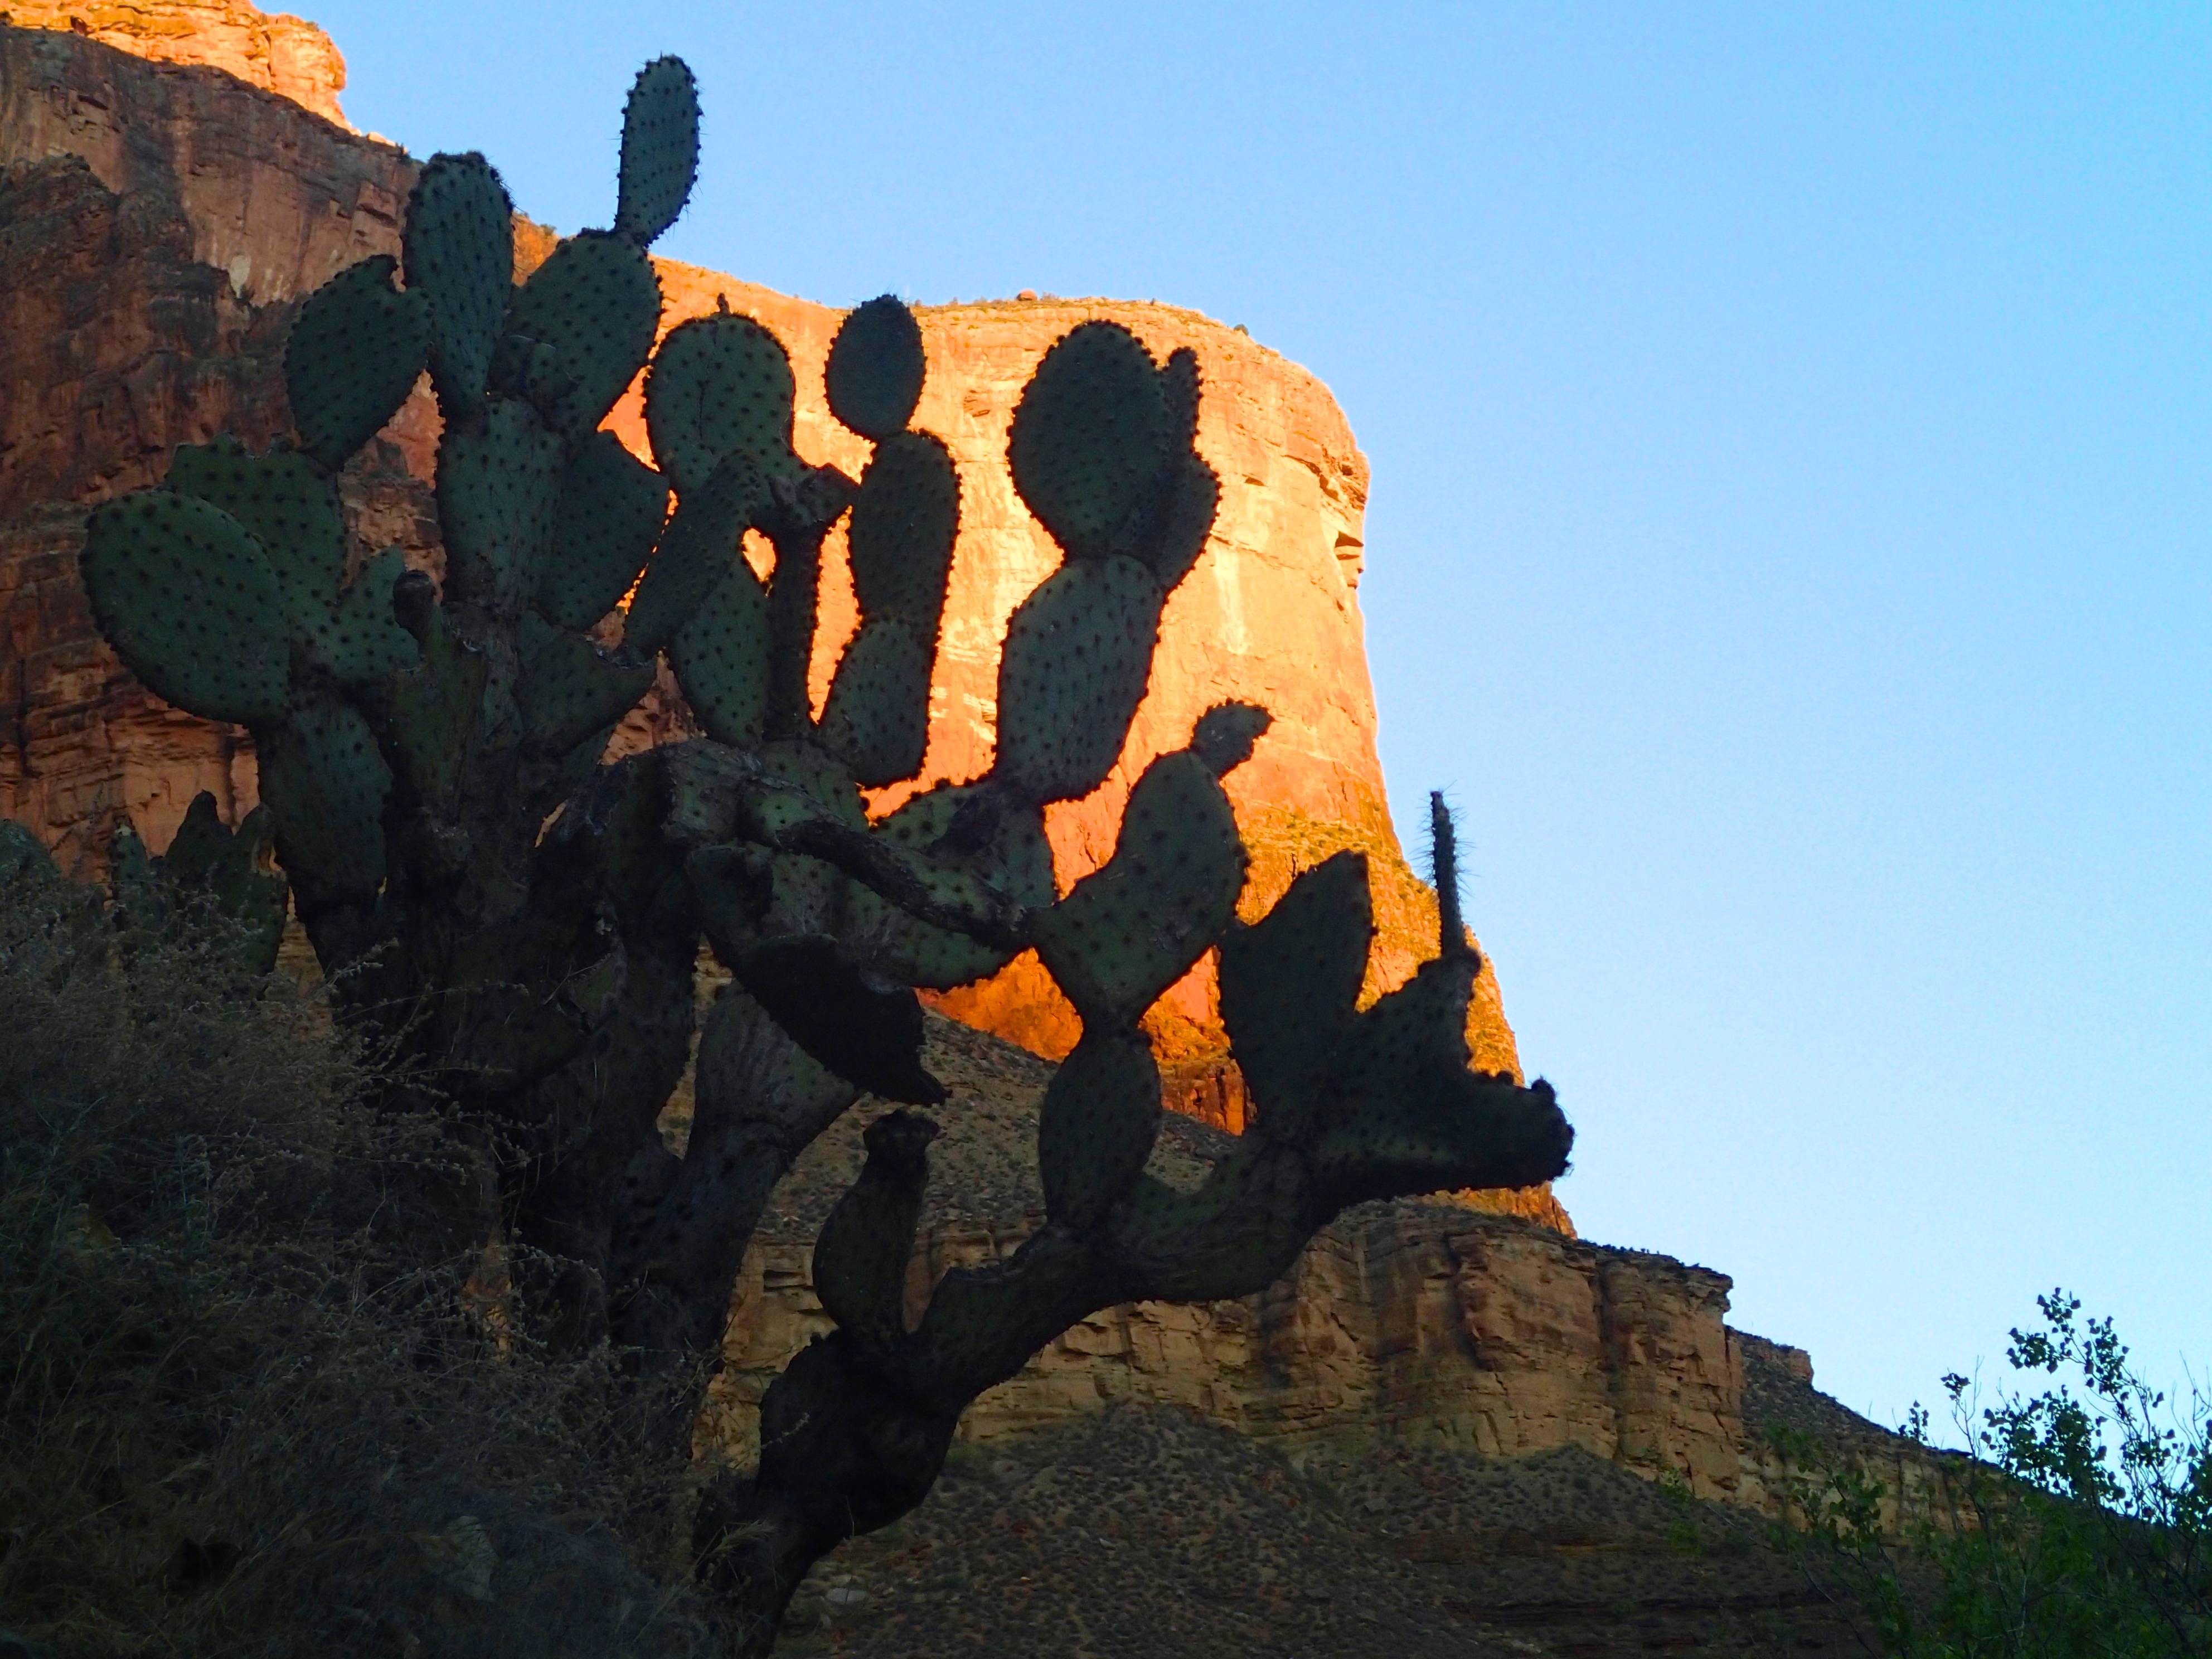
tree, rock, wilderness, mountain, adventure, formation, terrain, material, geology, grandcanyon